Aimee Mann

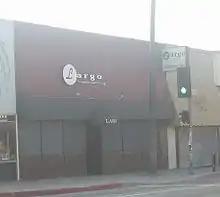
Largo, Los Angeles, where Mann performed regularly in the 1990s

Later in the decade, Mann became a regular act at Largo, a Los Angeles nightclub that hosted performances from alternative songwriters including Brion, Elliott Smith, Fiona Apple and Rufus Wainwright. This shaped Mann's songwriting; Largo fit her so well that the owner jokingly nicknamed it "Aimee Mann's clubhouse".